Clarence Fault

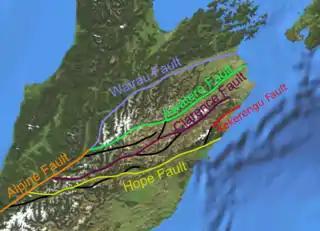
Map of the Marlborough Fault System

The Clarence Fault is an active dextral (right lateral) strike-slip fault in the northeastern part of South Island, New Zealand. It forms part of the Marlborough fault system, which accommodates the transfer of displacement along the oblique convergent boundary between the Indo-Australian plate and Pacific plate, from the transform Alpine Fault to the Hikurangi Trough subduction zone.